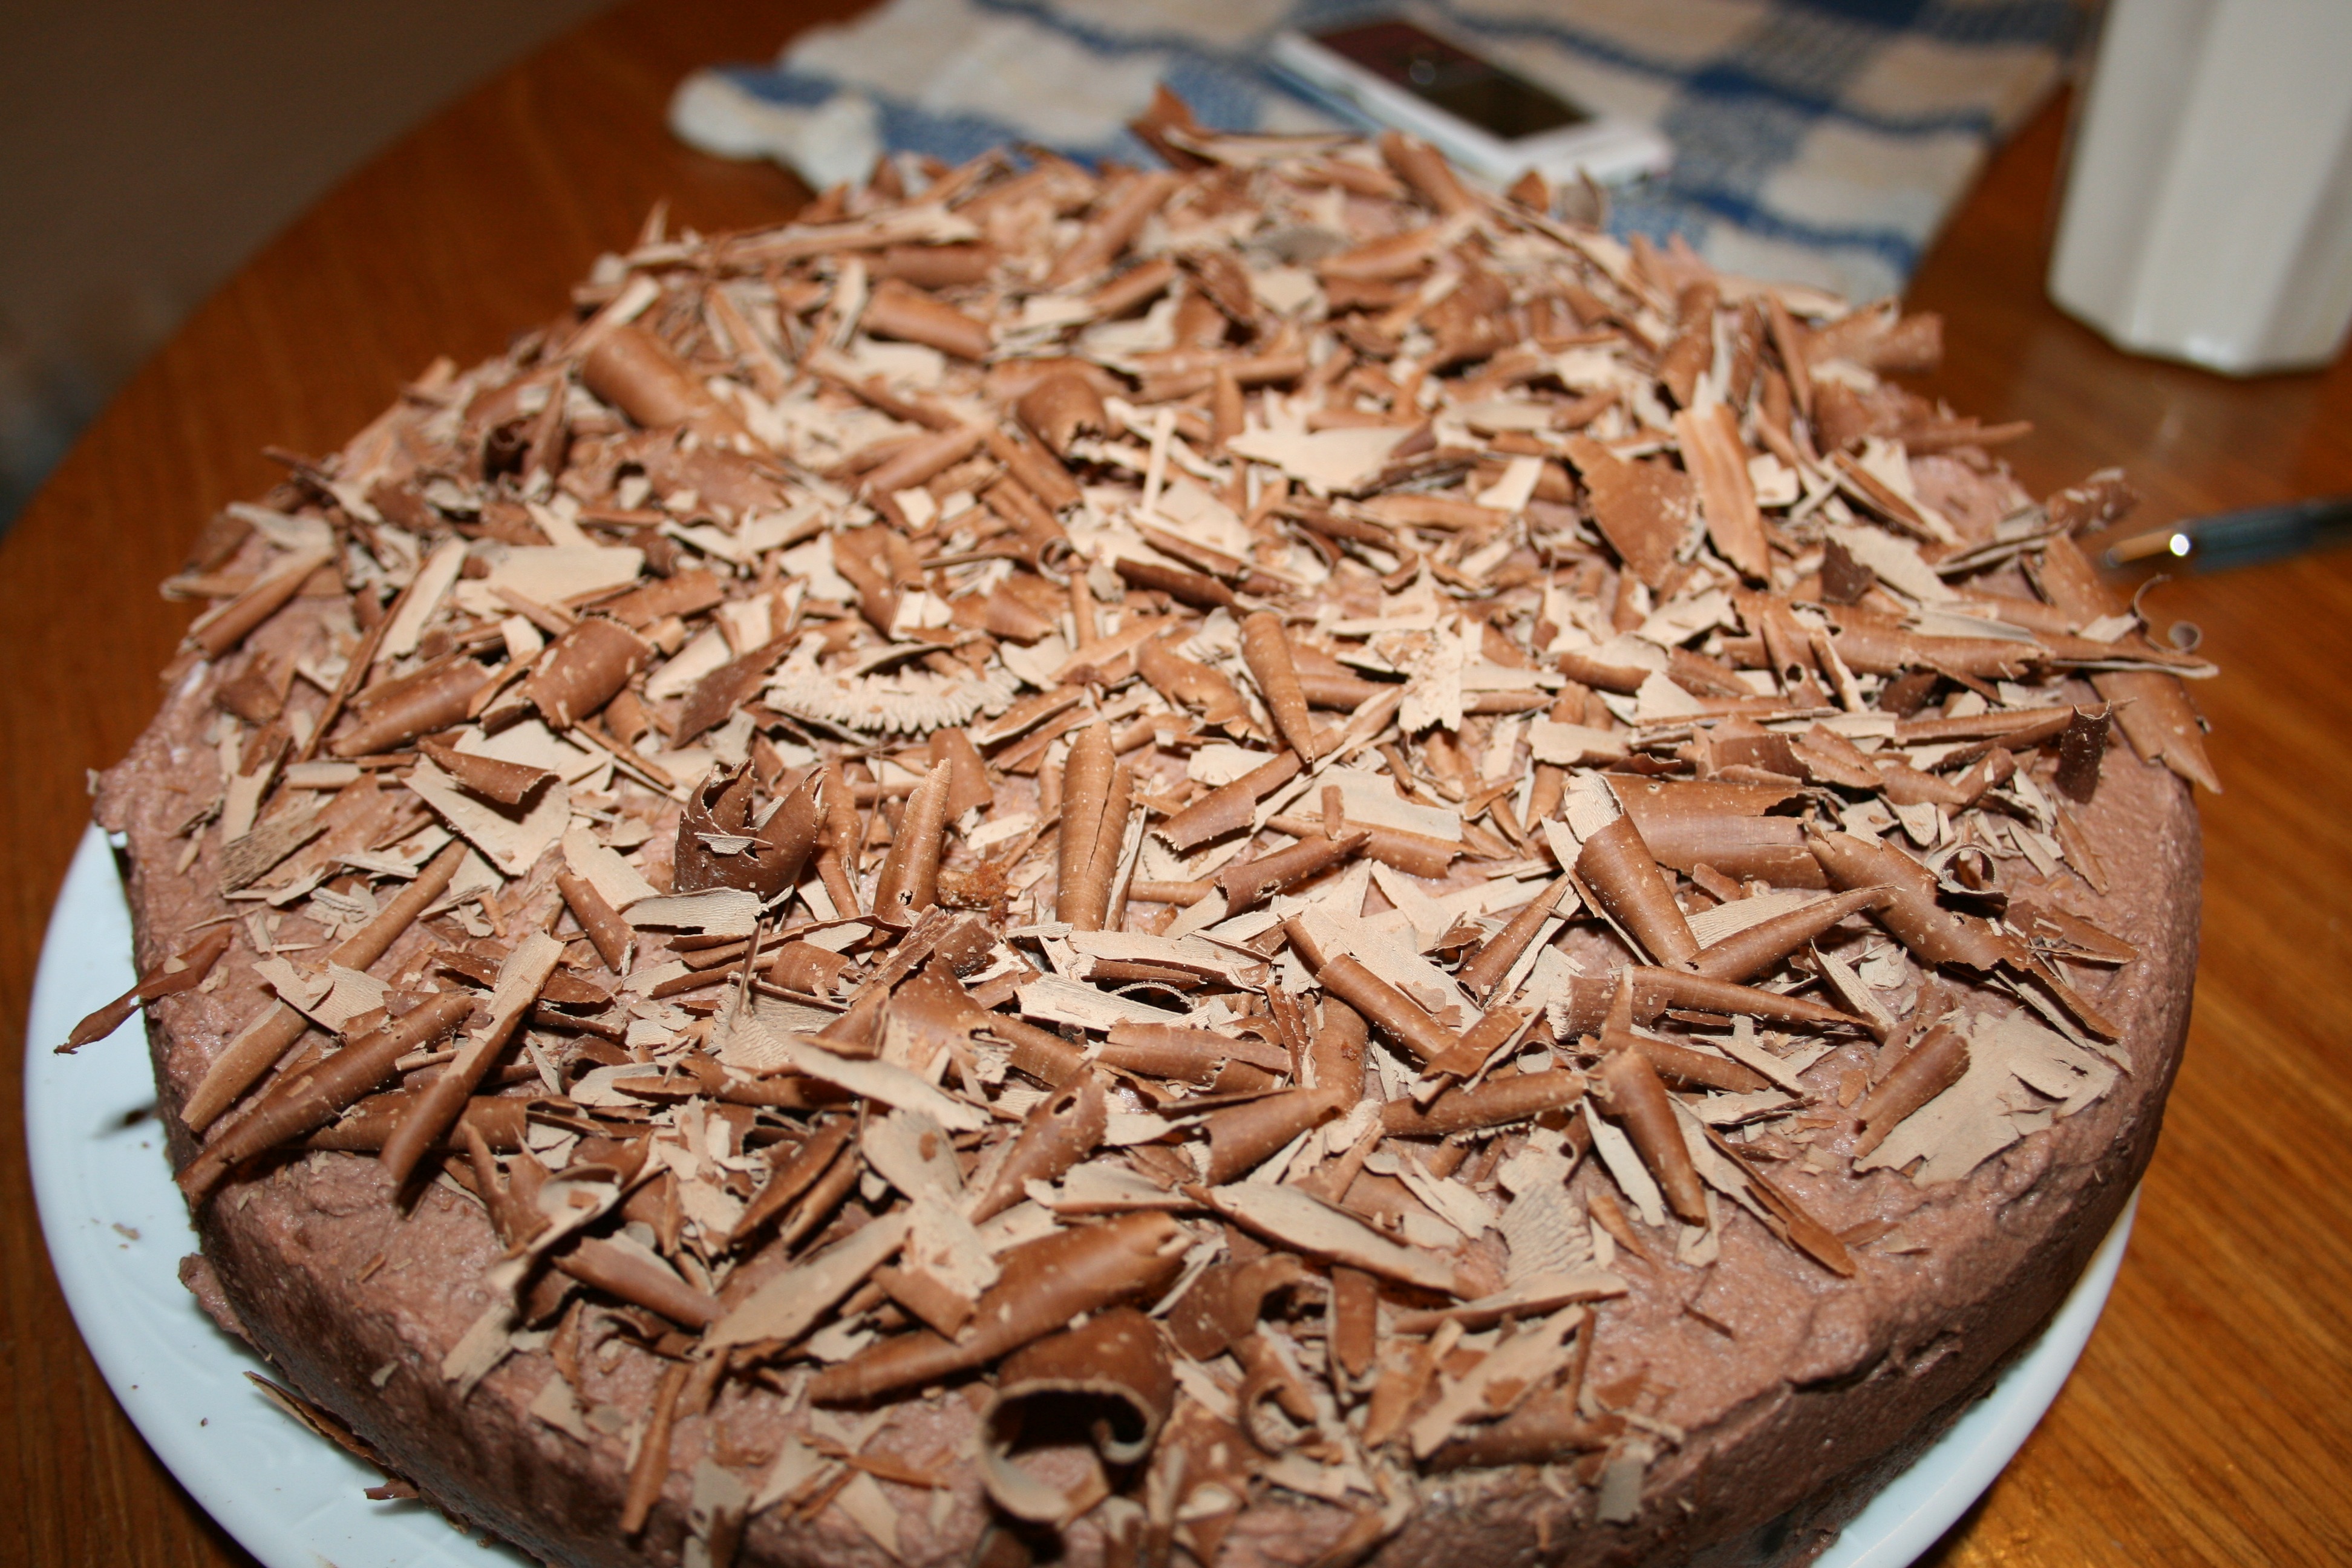
dish, meal, food, produce, breakfast, chocolate, baking, dessert, cuisine, cake, chocolate cake, coconut, icing, baked goods, torte, buttercream, grass family